Willmering Tourist Cabins Historic District

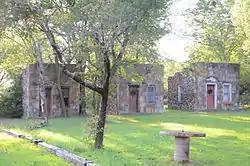

The Willmering Tourist Cabins Historic District encompasses a historic tourist accommodation on United States Route 65 in central northern Searcy County, Arkansas, just south of the Buffalo National River. Located behind the Silver Hill Float Service on the west side of the highway stand six stone and timber cabins, with large sandstone blocks and plank doors on the fronts, and shed roofs obscured by parapets. Built in 1946 by Harry Willmering, these vernacular structures are representative of tourist accommodations built in the period after World War II to cater to the automobile-based vacationing public.